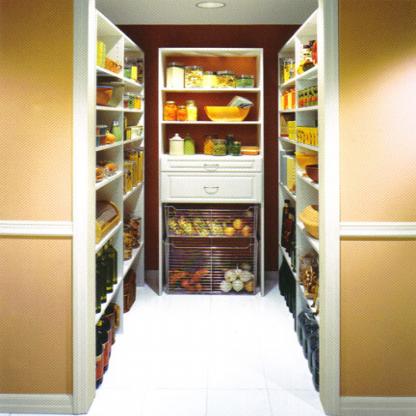
Scene: Indoor